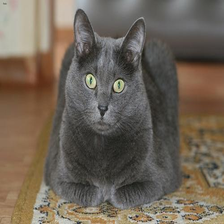
Species: cat
Breed: Russian Blue